Day of the Dead (2008 film)

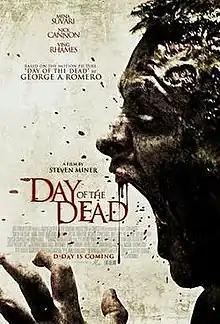
Theatrical release poster

Day of the Dead is a 2008 American horror film directed by Steve Miner and written by Jeffrey Reddick. It is a remake of George A. Romero's 1985 film of the same name, the third in Romero's "Dead" series. The film sees a virus outbreak that causes people to turn into violent zombie-like creatures, and stars Mena Suvari, Nick Cannon, Michael Welch, AnnaLynne McCord, Stark Sands, Matt Rippy, Pat Kilbane, Taylor Hoover, Christa Campbell, and Ving Rhames.